Lists of mountains in Ireland

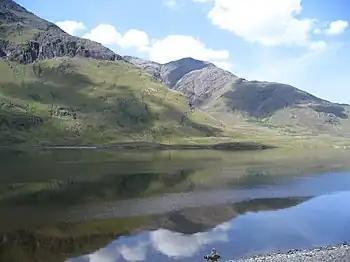
Mweelrea from Doo Lough in Connemara. Mweelrea is the provincial top of Connacht, the county top of Mayo, the 5th highest Irish P600 mountain, the 14th highest Irish Marilyn mountain, the 16th highest Irish MountainViews mountain, the 26th highest Irish Arderin/Hewitt mountain, and the 34th highest Irish Vandeleur-Lynam/Nuttall mountain. It is not a Furth (or Irish Munro), and therefore not a Real Munro.

There is no consensus on the definition of "mountain", but in Britain and Ireland it is often taken to be a summit over 2,000 ft, or more latterly, 600 m. There is less consensus about the topographical prominence requirement (e.g. the change in elevation required between neighbouring mountains), which can vary between . Prominence is even strongly debated regarding UIAA classification of Himalayan mountains. In the alps, the UIAA requires a prominence of over 30 m to be a "peak" and over 300 m to be a "mountain".